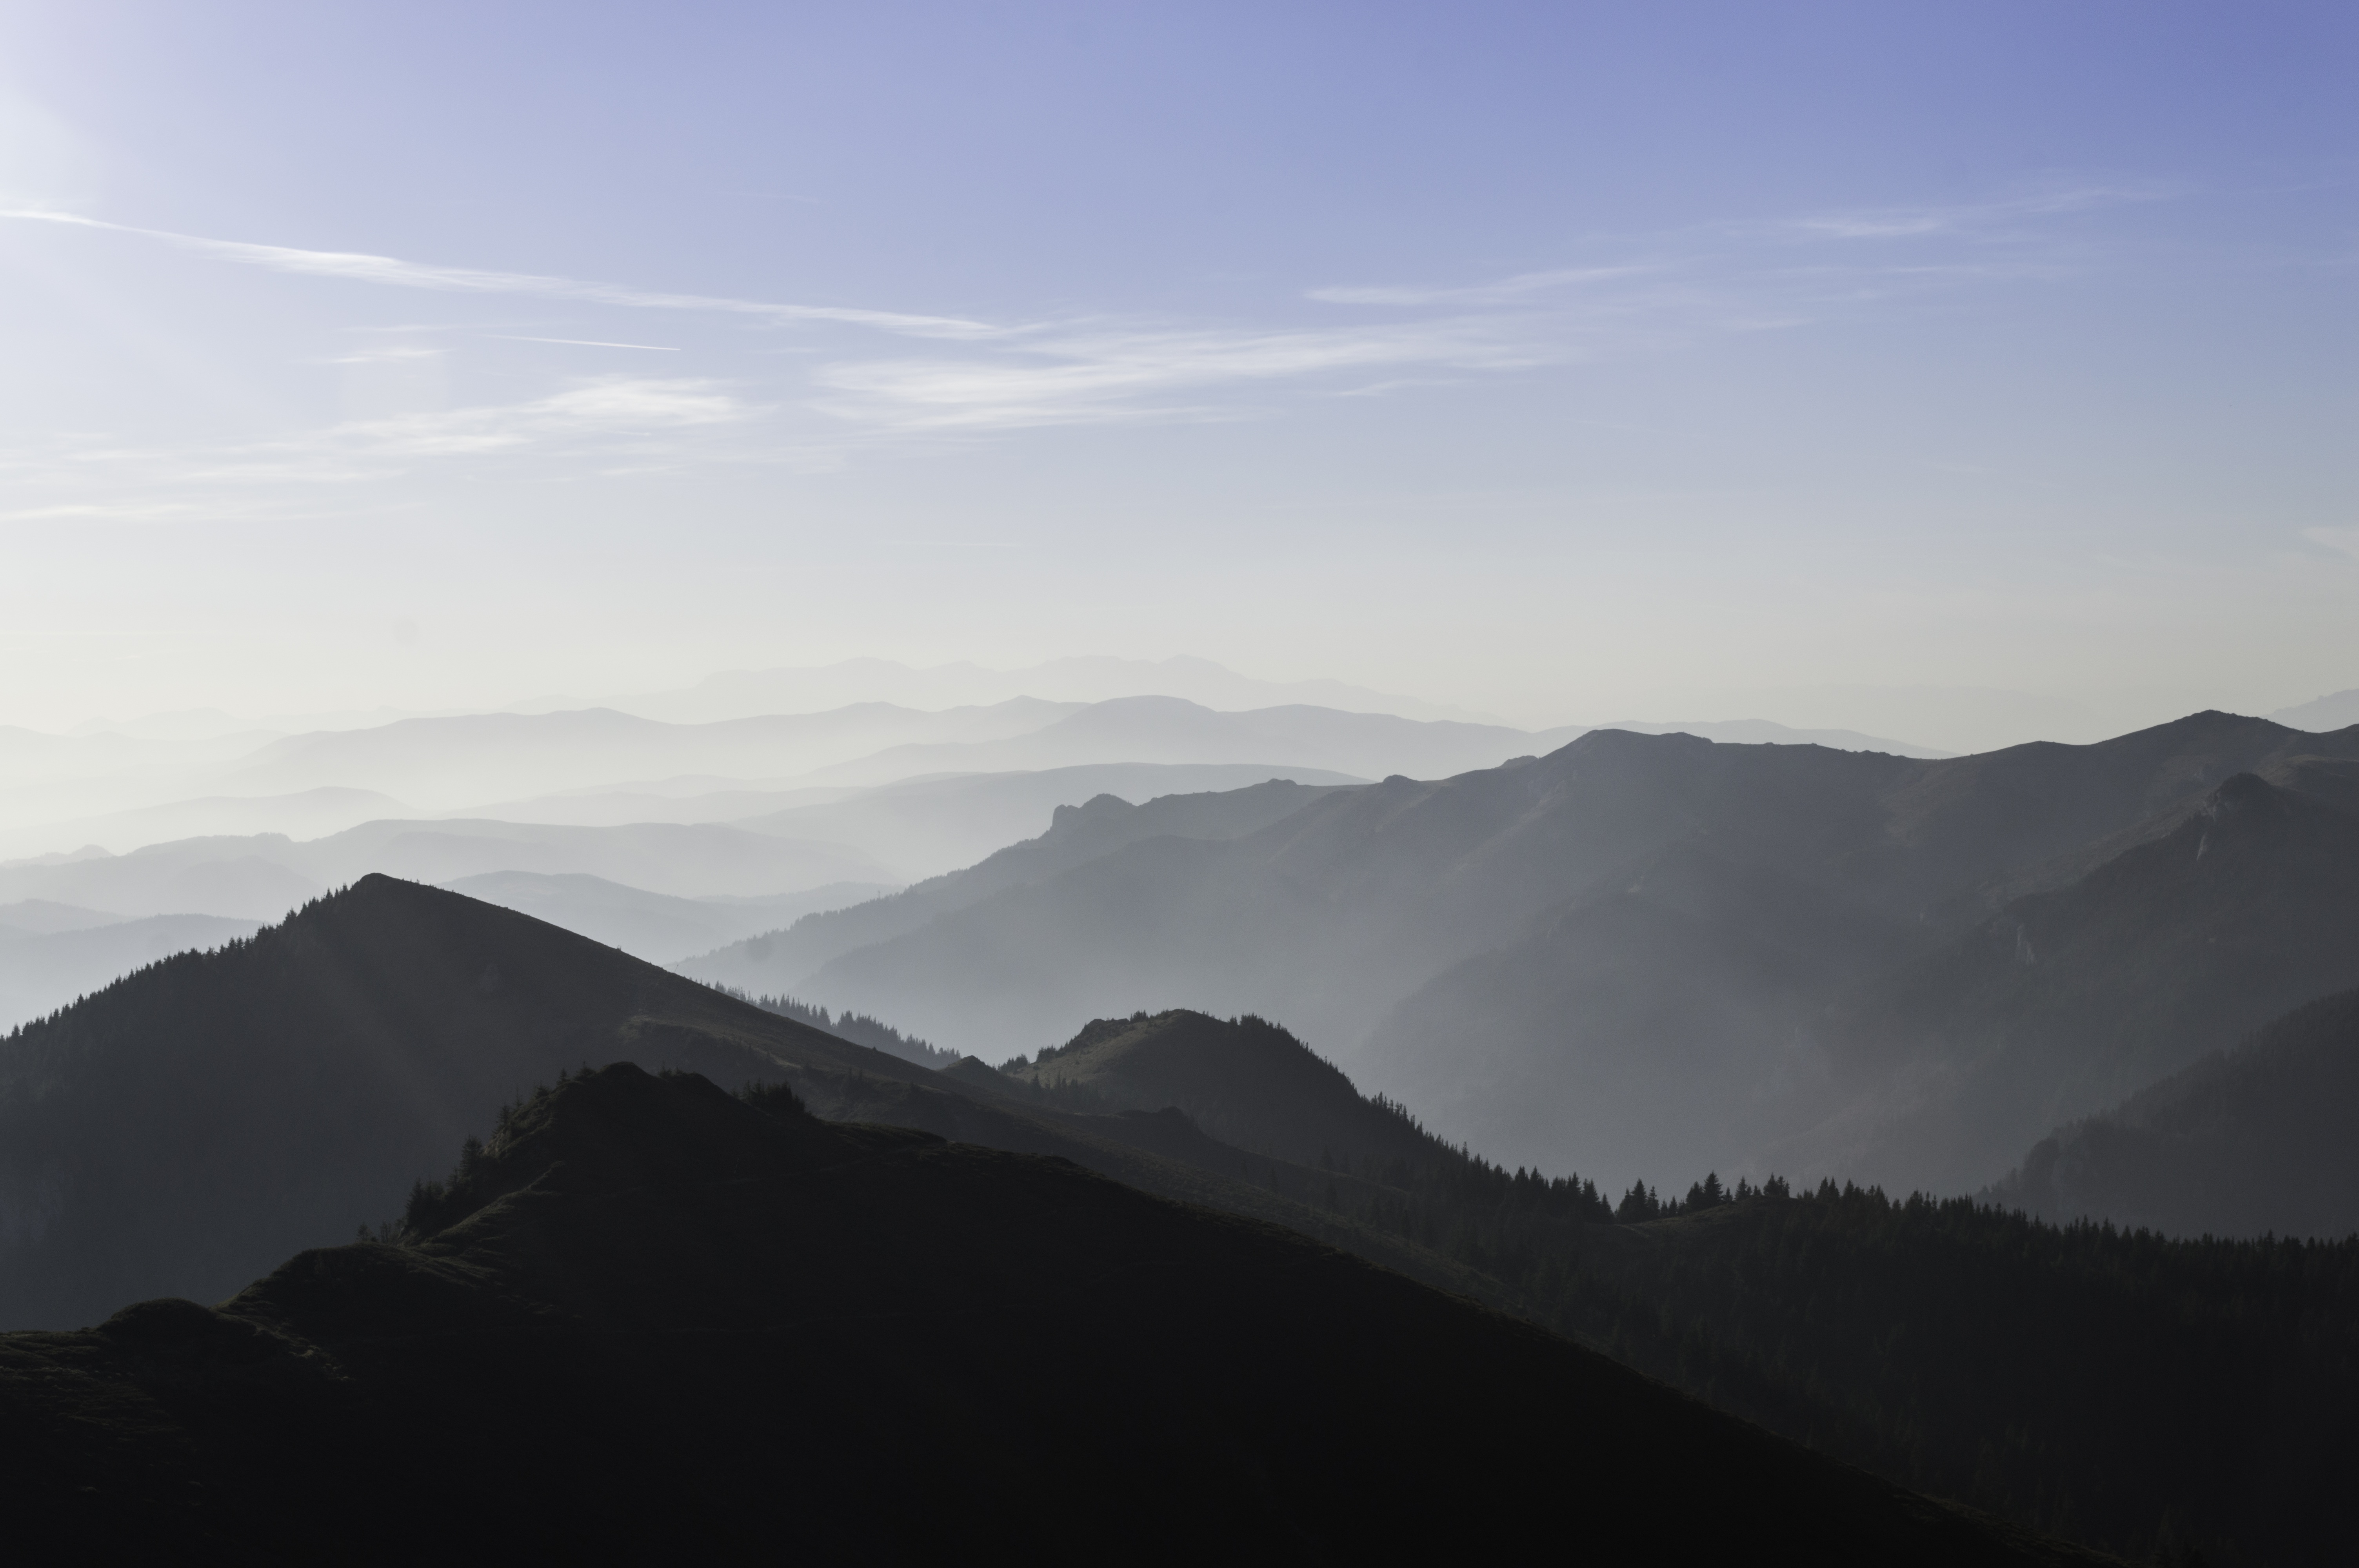
landscape, tree, nature, forest, grass, horizon, wilderness, mountain, cloud, plant, sky, fog, sunrise, mist, countryside, sunlight, morning, rain, hill, view, dawn, valley, mountain range, summer, travel, environment, spring, green, autumn, park, scenery, colorful, tourism, ridge, summit, woods, background, alps, plateau, beautiful, over, fell, landform, geographical feature, atmospheric phenomenon, mountainous landforms